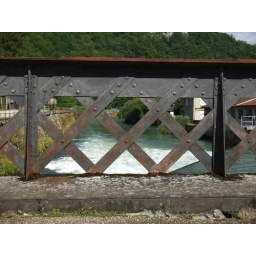
Old train bridge in Lods.